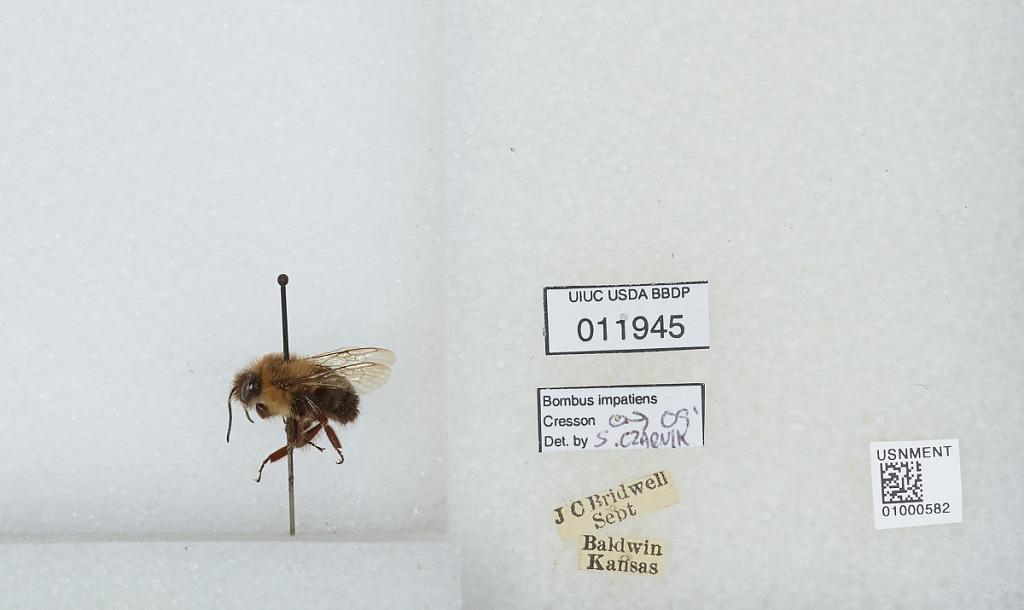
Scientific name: Bombus (Pyrobombus) impatiens Cresson
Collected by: J. Bridwell
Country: United States
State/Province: Kansas
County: Douglas
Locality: Baldwin City
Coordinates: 38.7775, -95.1875
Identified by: Czarnik, S.